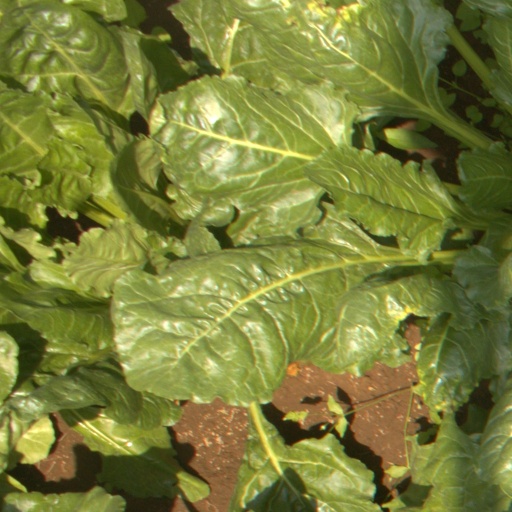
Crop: sugar beet